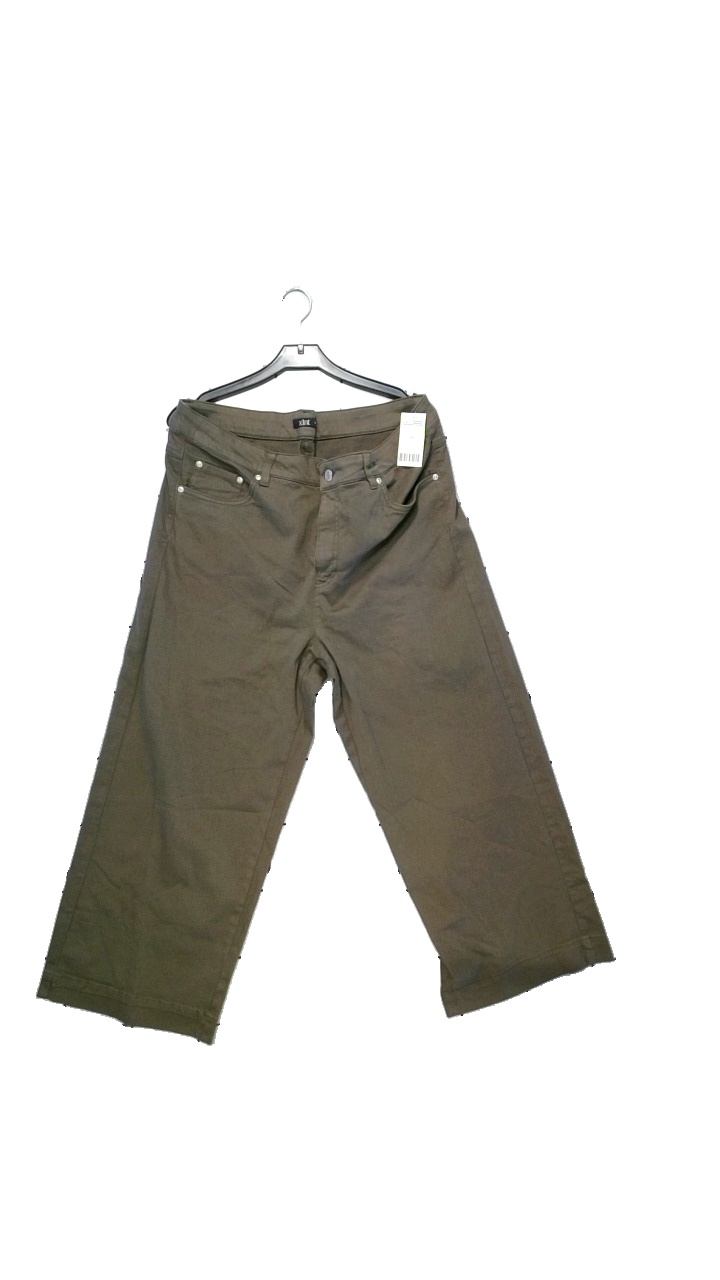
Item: Jeans (Ladies)
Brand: Xlnt
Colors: Green
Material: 98% cotton, 2% elastane
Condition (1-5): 3
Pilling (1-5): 5
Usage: Reuse
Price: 50-100